Rhynchophorus ferrugineus

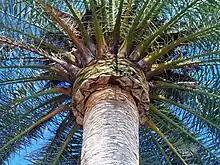
Hard pruning as a way of fighting

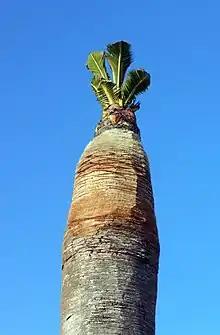
Treated phoenix palm, which is recovering after being attacked

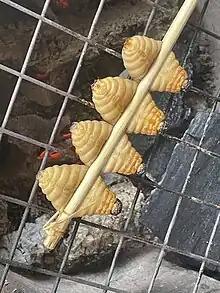
Toasted grubs of the Asian palm weevil in Laos

Studies show that this insect is attracted by ethyl acetate, 2-methoxy.4.vinylphenol, gamma-nonanoic lactone, 4SSS-ferrugineol, 50H and 4me-9-5Kt.